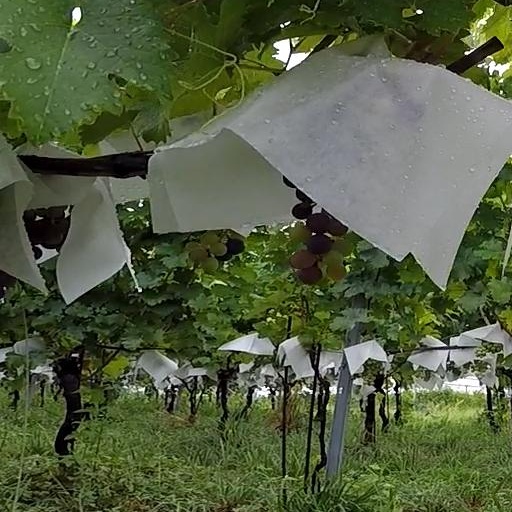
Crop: grape